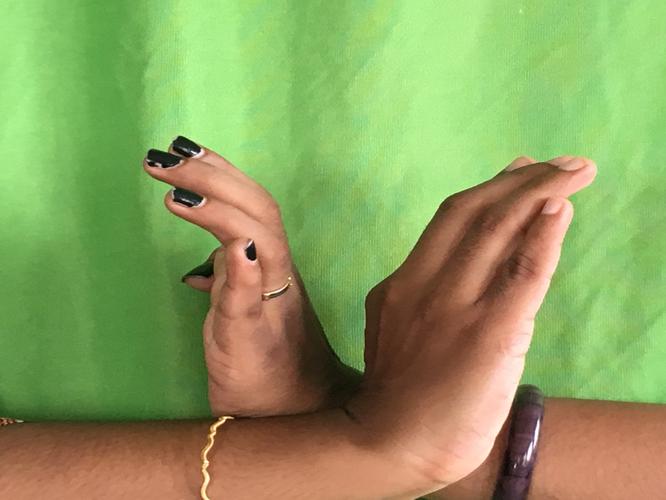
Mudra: Nagabandha
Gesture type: double_hand